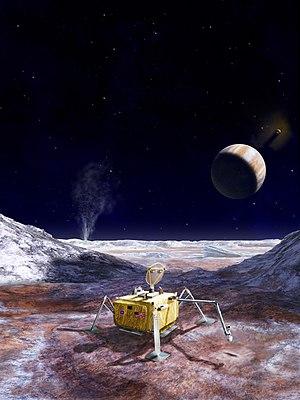
Europa Lander est un projet de mission spatiale étudié par la NASA dont l'objectif est de poser un engin à la surface d'Europe, une des lunes de Jupiter pour étudier sur place l'environnement et le sol de sa surface. Europe constitue un objectif scientifique de premier plan depuis que les données fournies par la sonde Galileo à la fin des années 1990, permettent de déterminer qu'il existe probablement un océan d'eau liquide sous sa surface glacée qui peut abriter des formes de vie. La NASA décide de développer la mission Europa Clipper qui doit étudier le satellite après s'être placé en orbite autour de celui-ci. Fin 2015, le Sénat américain demande à la NASA d'inclure dans son projet un engin chargé de se poser à la surface d'Europe pour analyser le sol et tenter de découvrir des traces de vie.